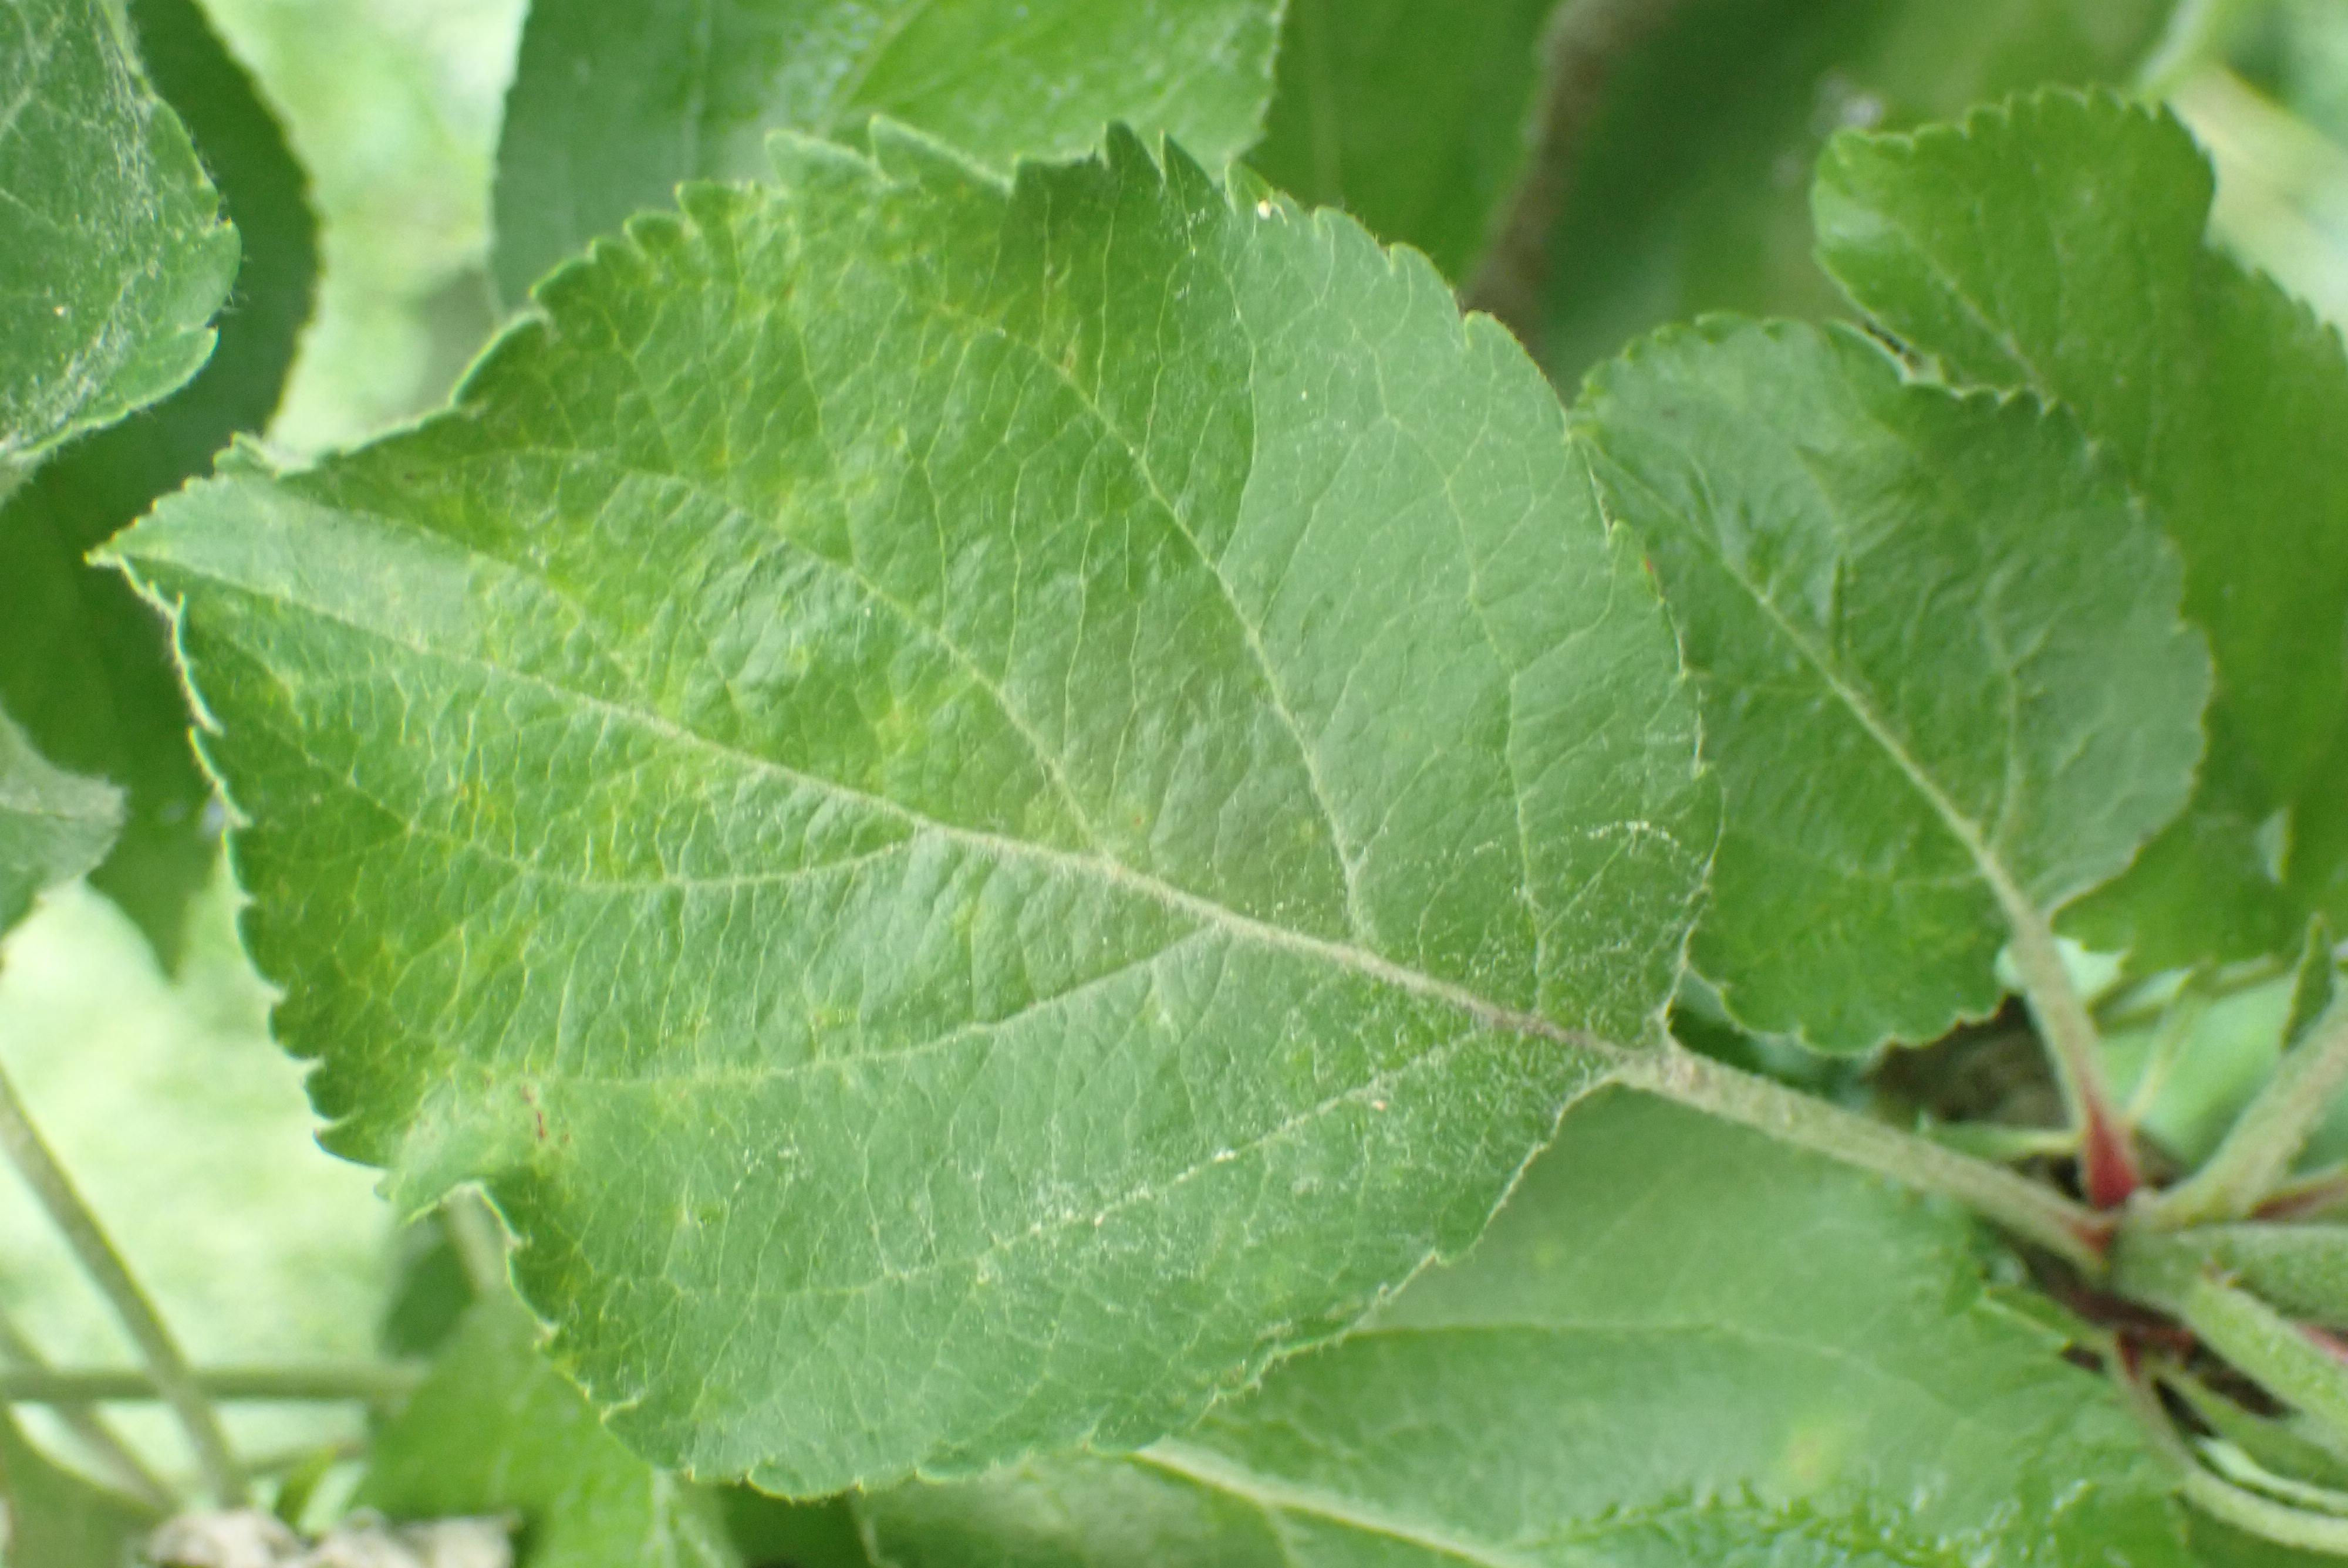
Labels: scab